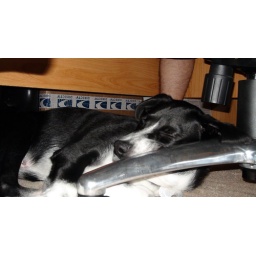
Ender sleeping on my chair under my desk